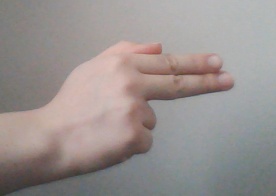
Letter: ghain